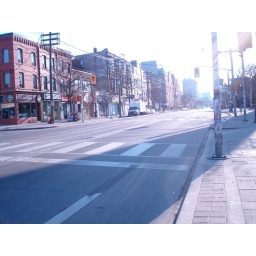
April 29, 2007Still early in the morning, and still waiting for the street car just to get to work...sad : /